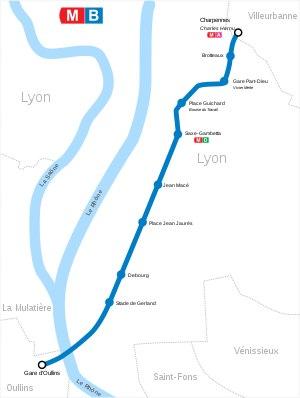
La ligne B du métro de Lyon est une ligne du réseau métropolitain de Lyon. Cette deuxième ligne, dont le premier tronçon a été ouvert en 1978, relie aujourd'hui la station Charpennes - Charles Hernu à Villeurbanne, au nord, à la station Gare d'Oullins, au sud. Avec une longueur de 7,7 km, elle se place entre les lignes principales A et D, et la plus courte ligne du réseau, la C. Une extension au sud-ouest de 2,5 km avec deux stations est en construction. Conçue comme une antenne de la ligne A, elle a pris son identité lors de ses trois prolongements. Il s'agit d'un métro sur pneumatiques.